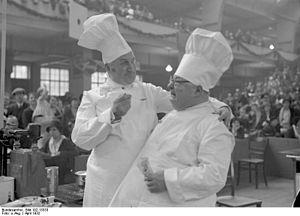
Leopold Ernst Gerhard von Ledebur est un acteur allemand.